Chimgi-Tura

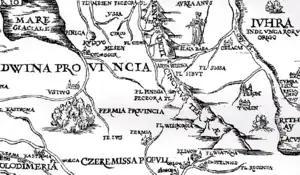
"Tumen" (Chimgi-Tura) on Sigismund von Herberstein's map, published in 1549

Chimgi-Tura or Chingi-Tura was a medieval city in the 12th to 16th centuries located in Western Siberia. After the Russian conquest, it was refounded as Tyumen.